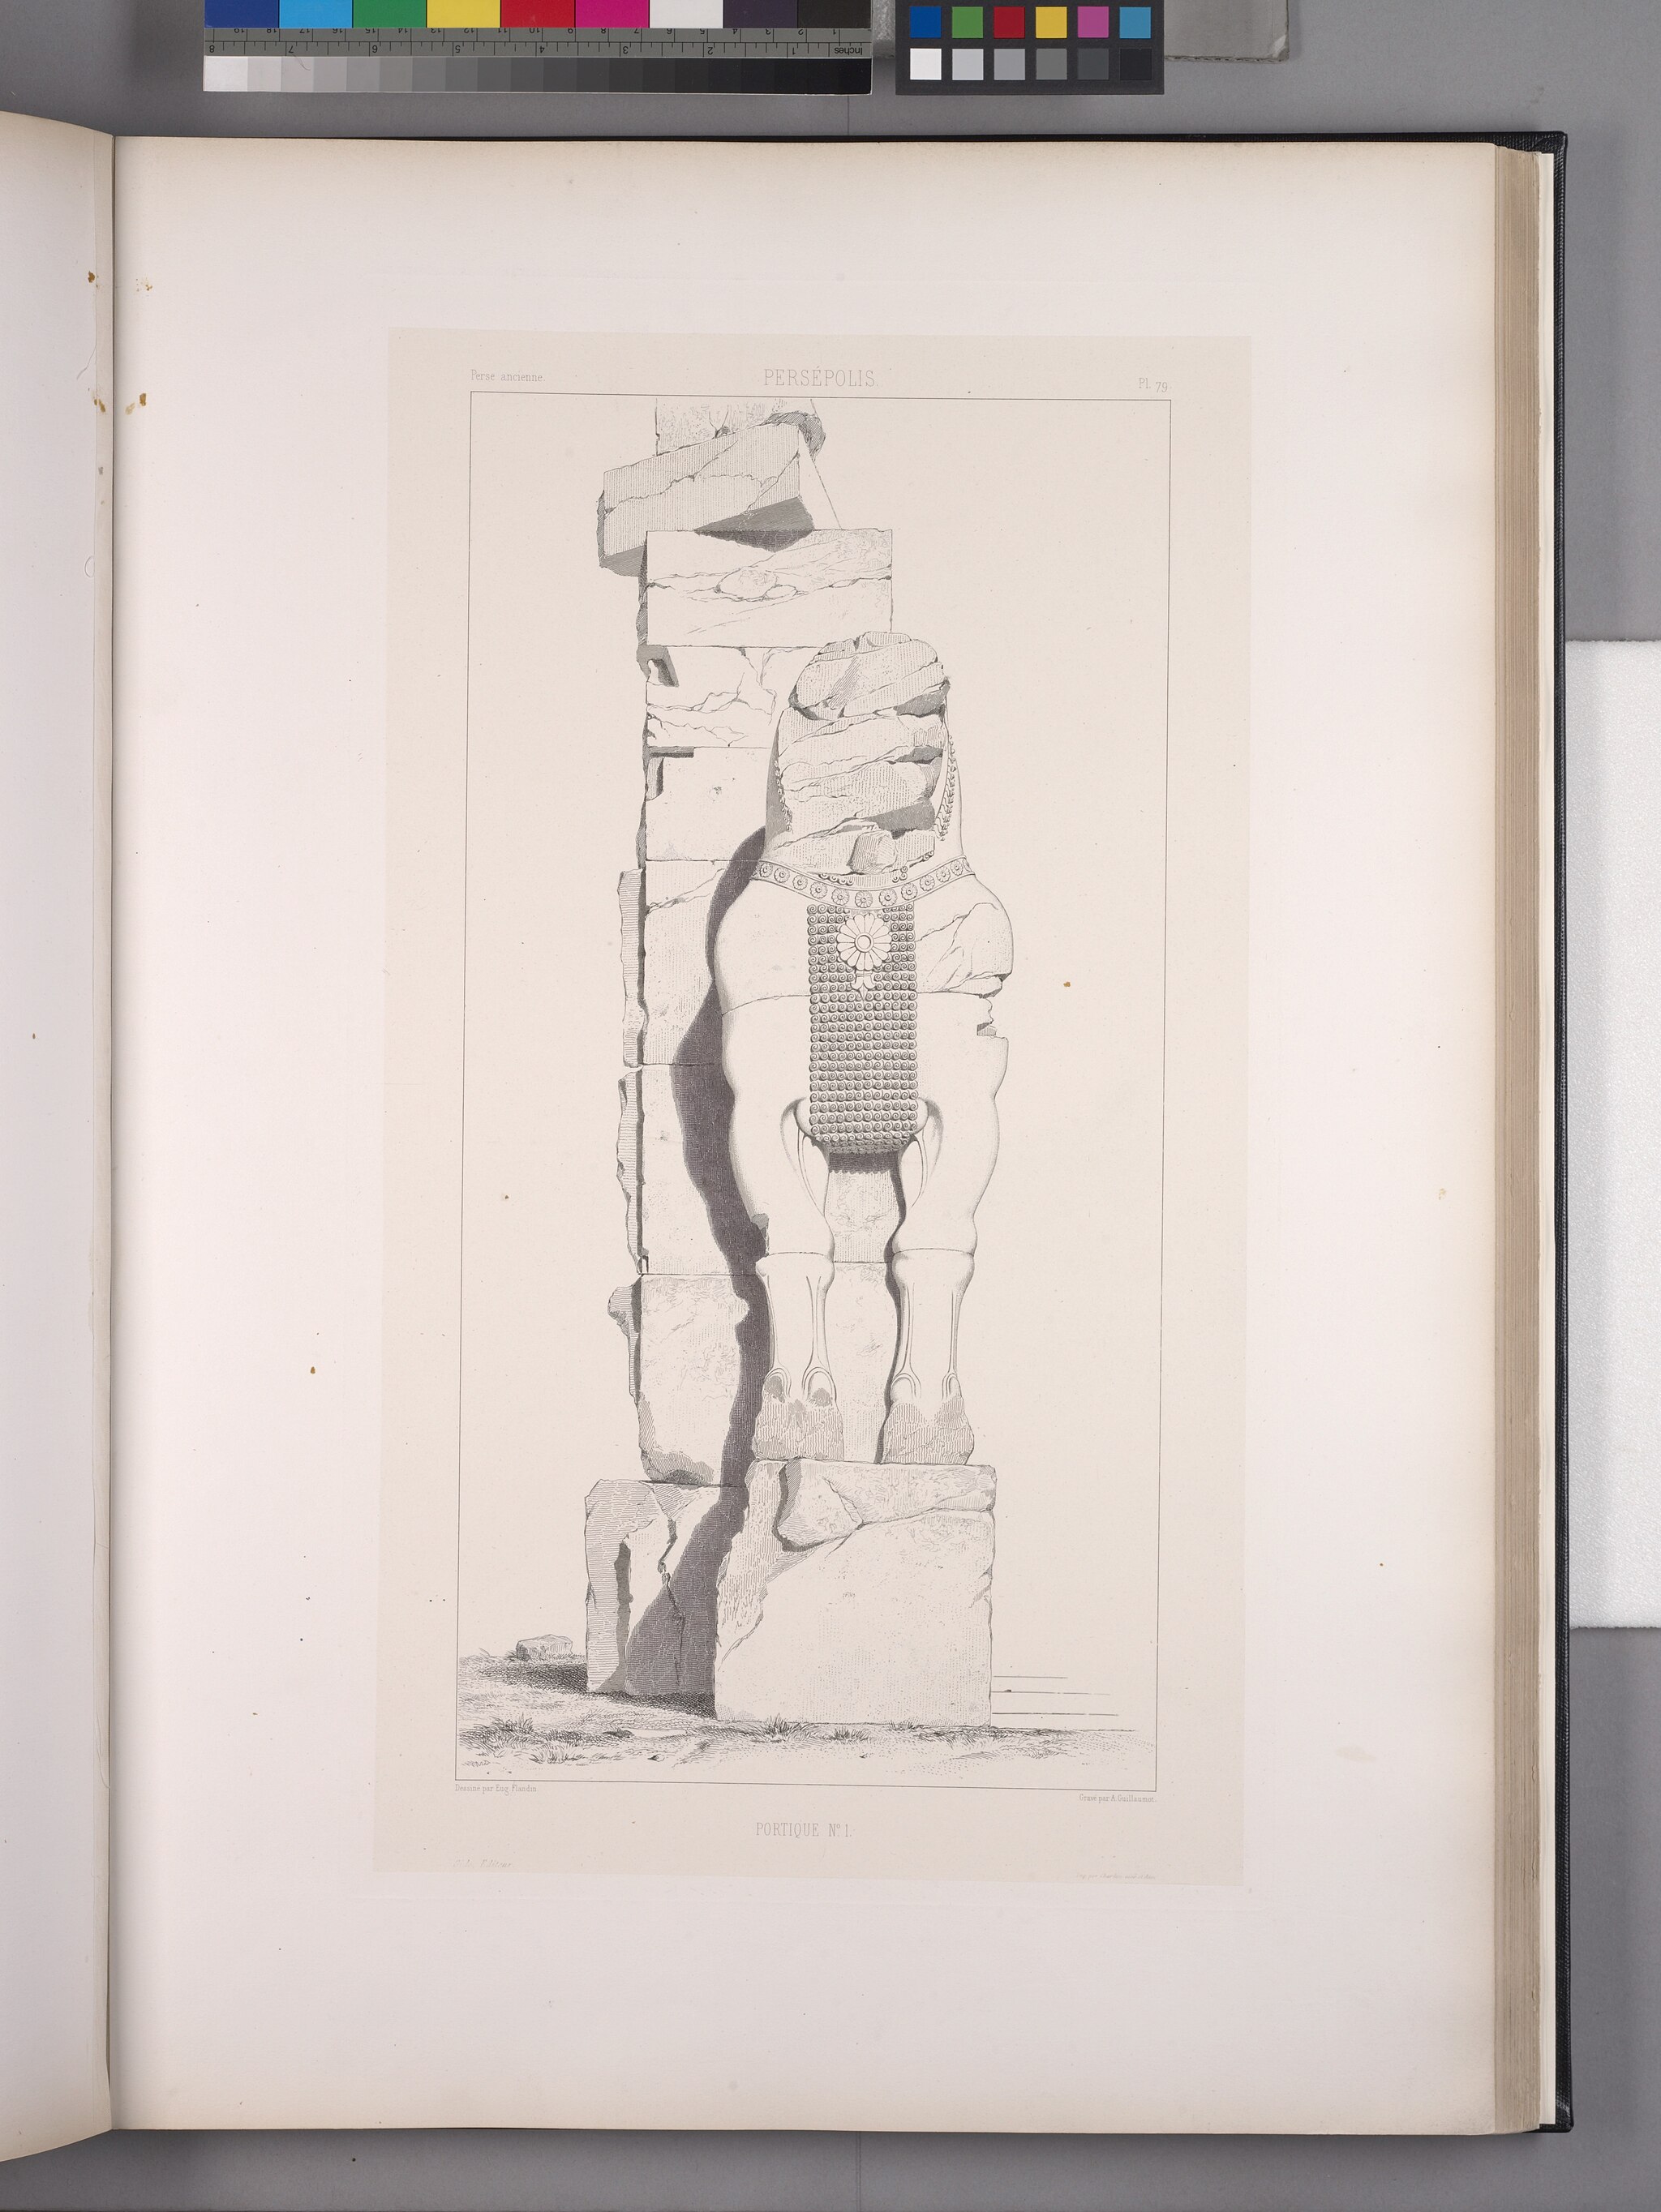
Title: Persépolis. Portique no. 1. Taureau vu de face (NYPL b12482496-1542792)
Description: Persépolis. Portique no. 1. Taureau vu de face
Date: 1851
Categories: Images uploaded by Fæ, PD-old-100-expired, PD-scan (PD-old-auto-expired), Images from the New York Public Library, CC-PD-Mark, Media needing category review as of 28 October 2016, NYPL General Research Division, Persepolis in the 19th century, Voyage en Perse, PD-old missing SDC copyright status, Illustrations of Persepolis, Illustrations of Gate of All Nations